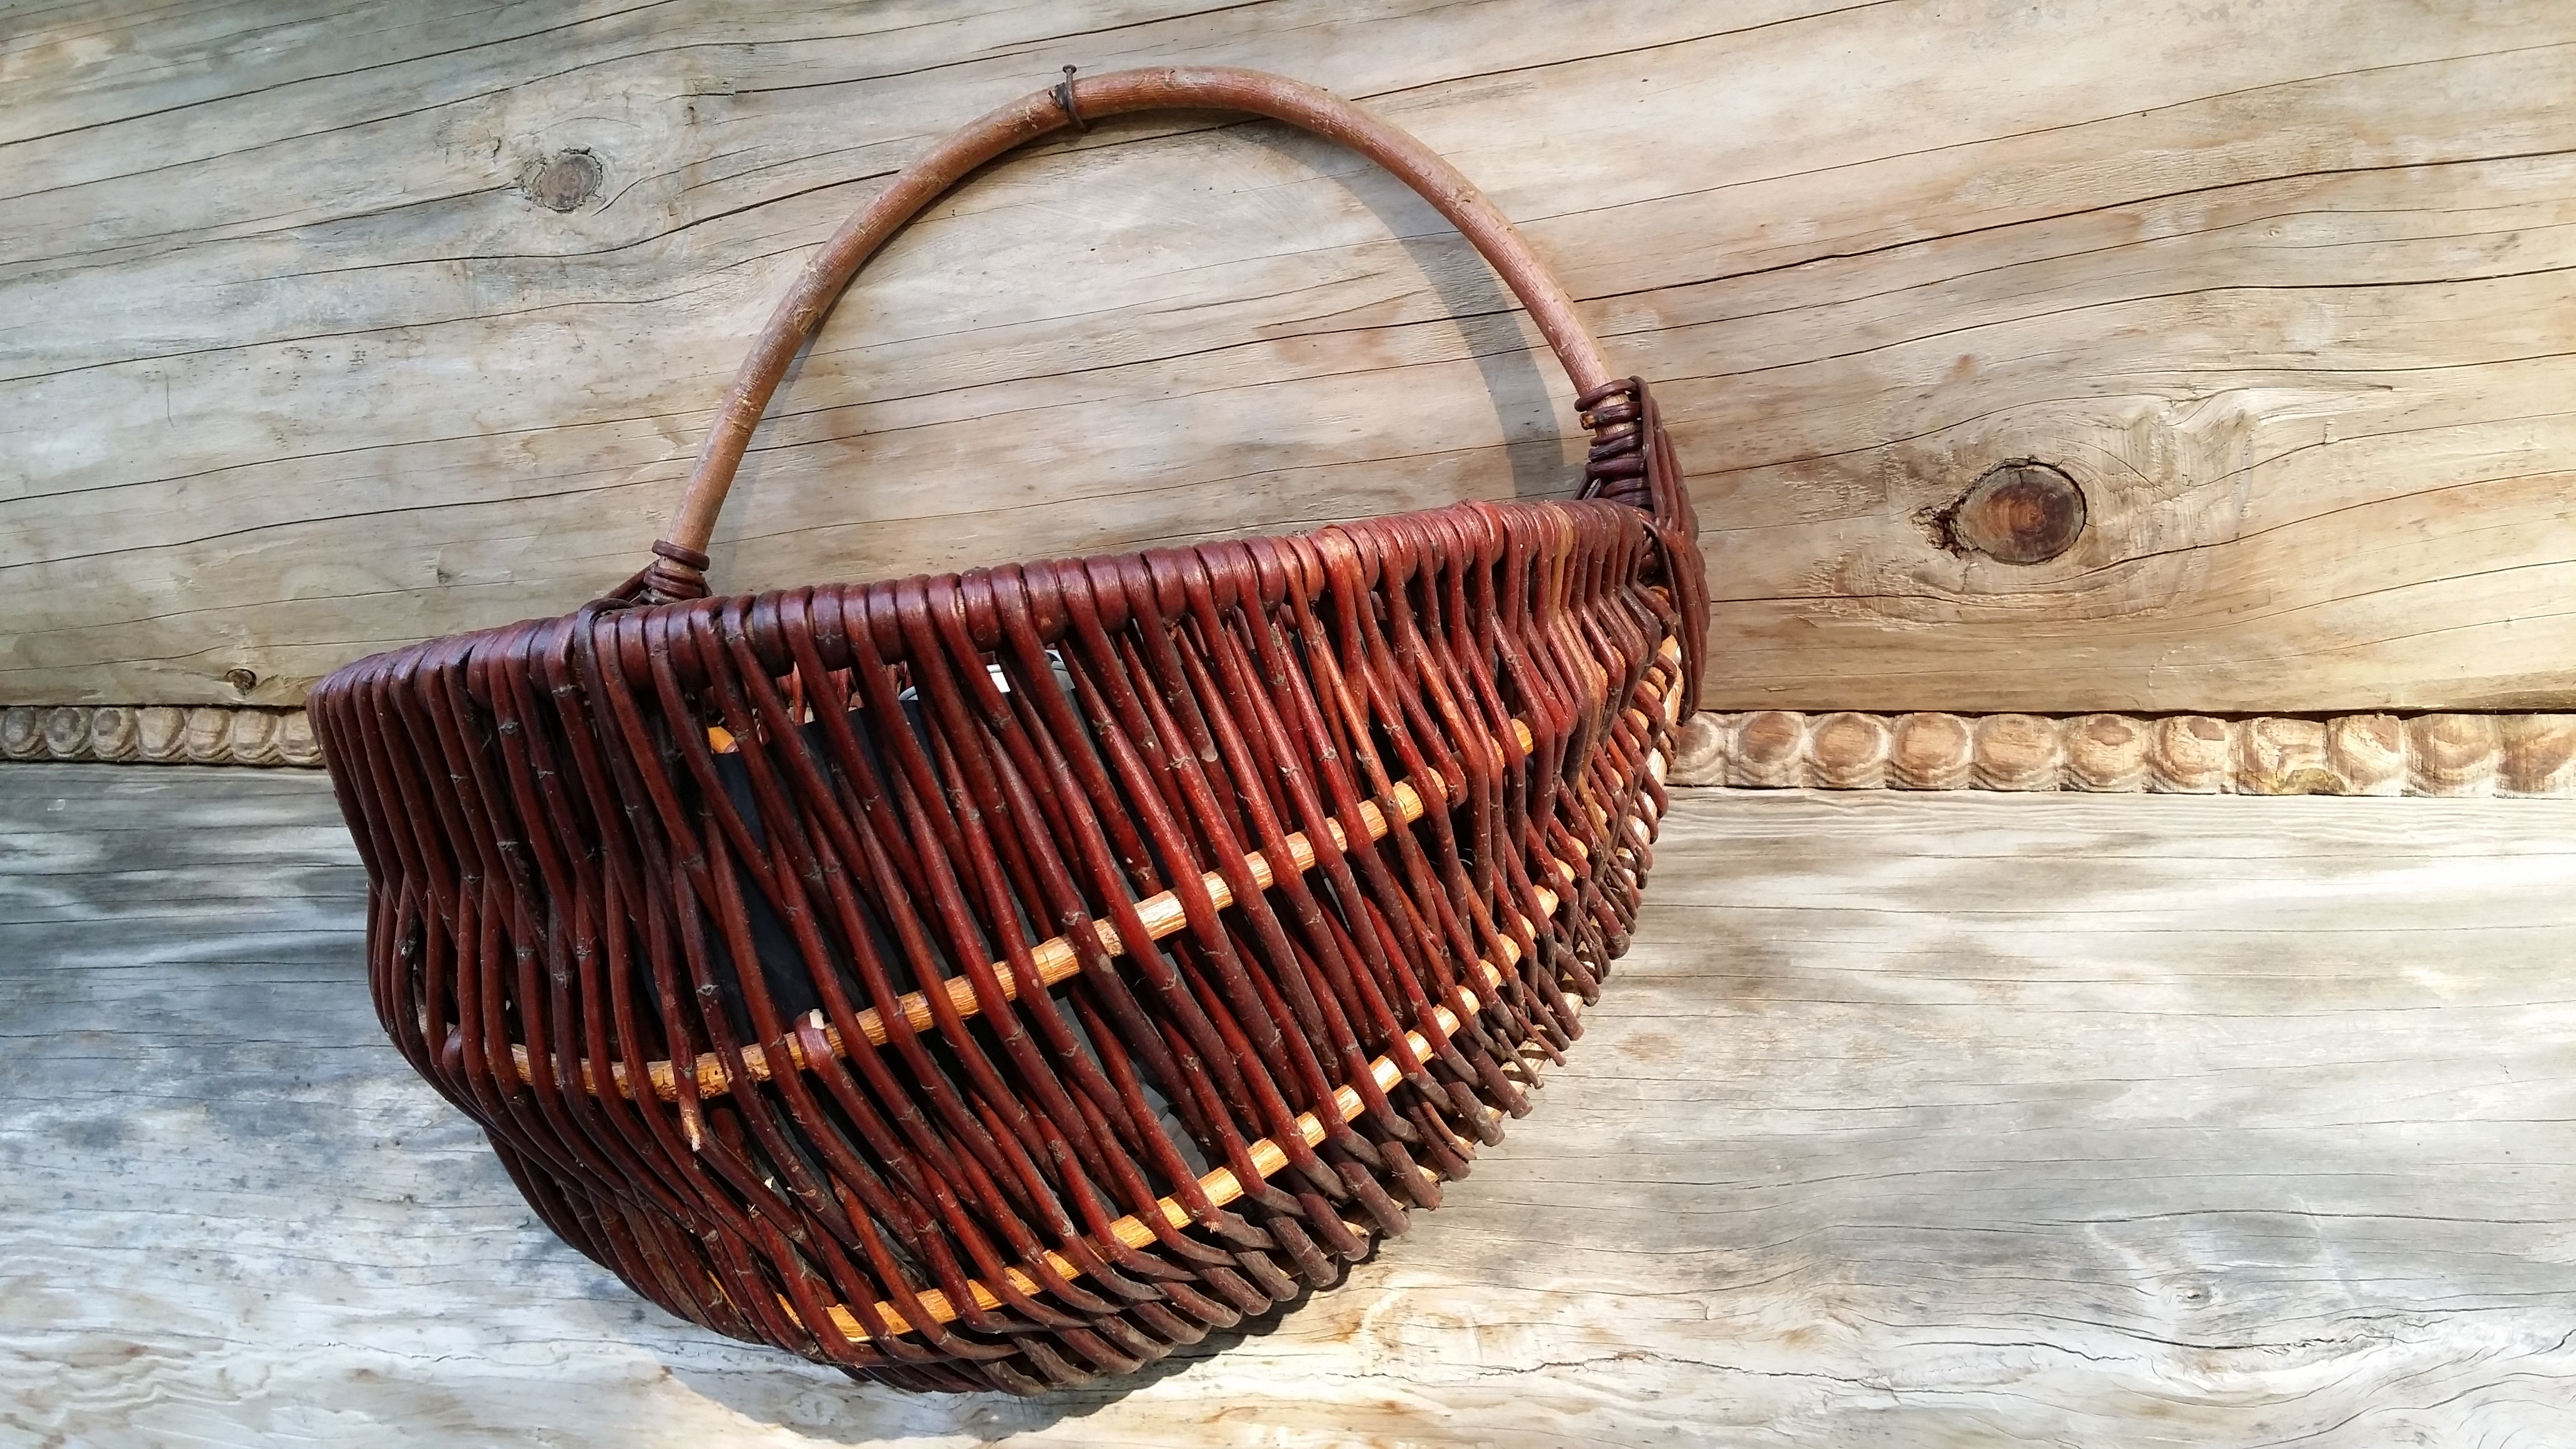
wood, decoration, basket, wicker, easter, shopping cart, the tradition of, man made object